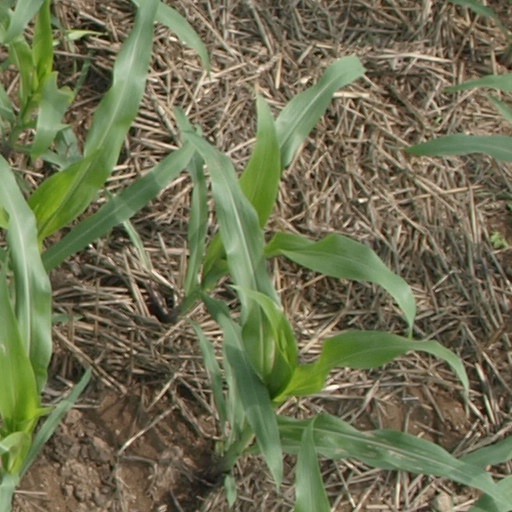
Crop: maize; corn